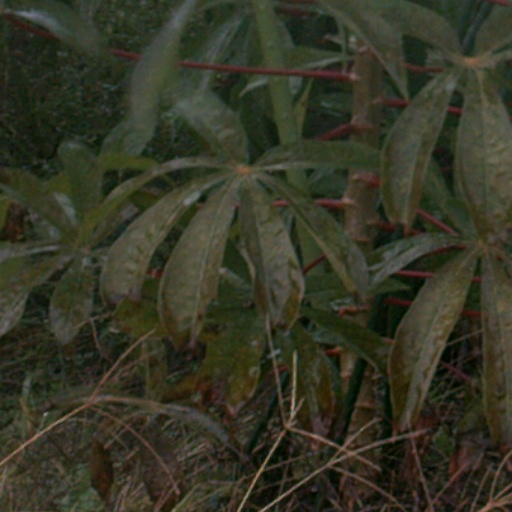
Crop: cassava